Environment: real
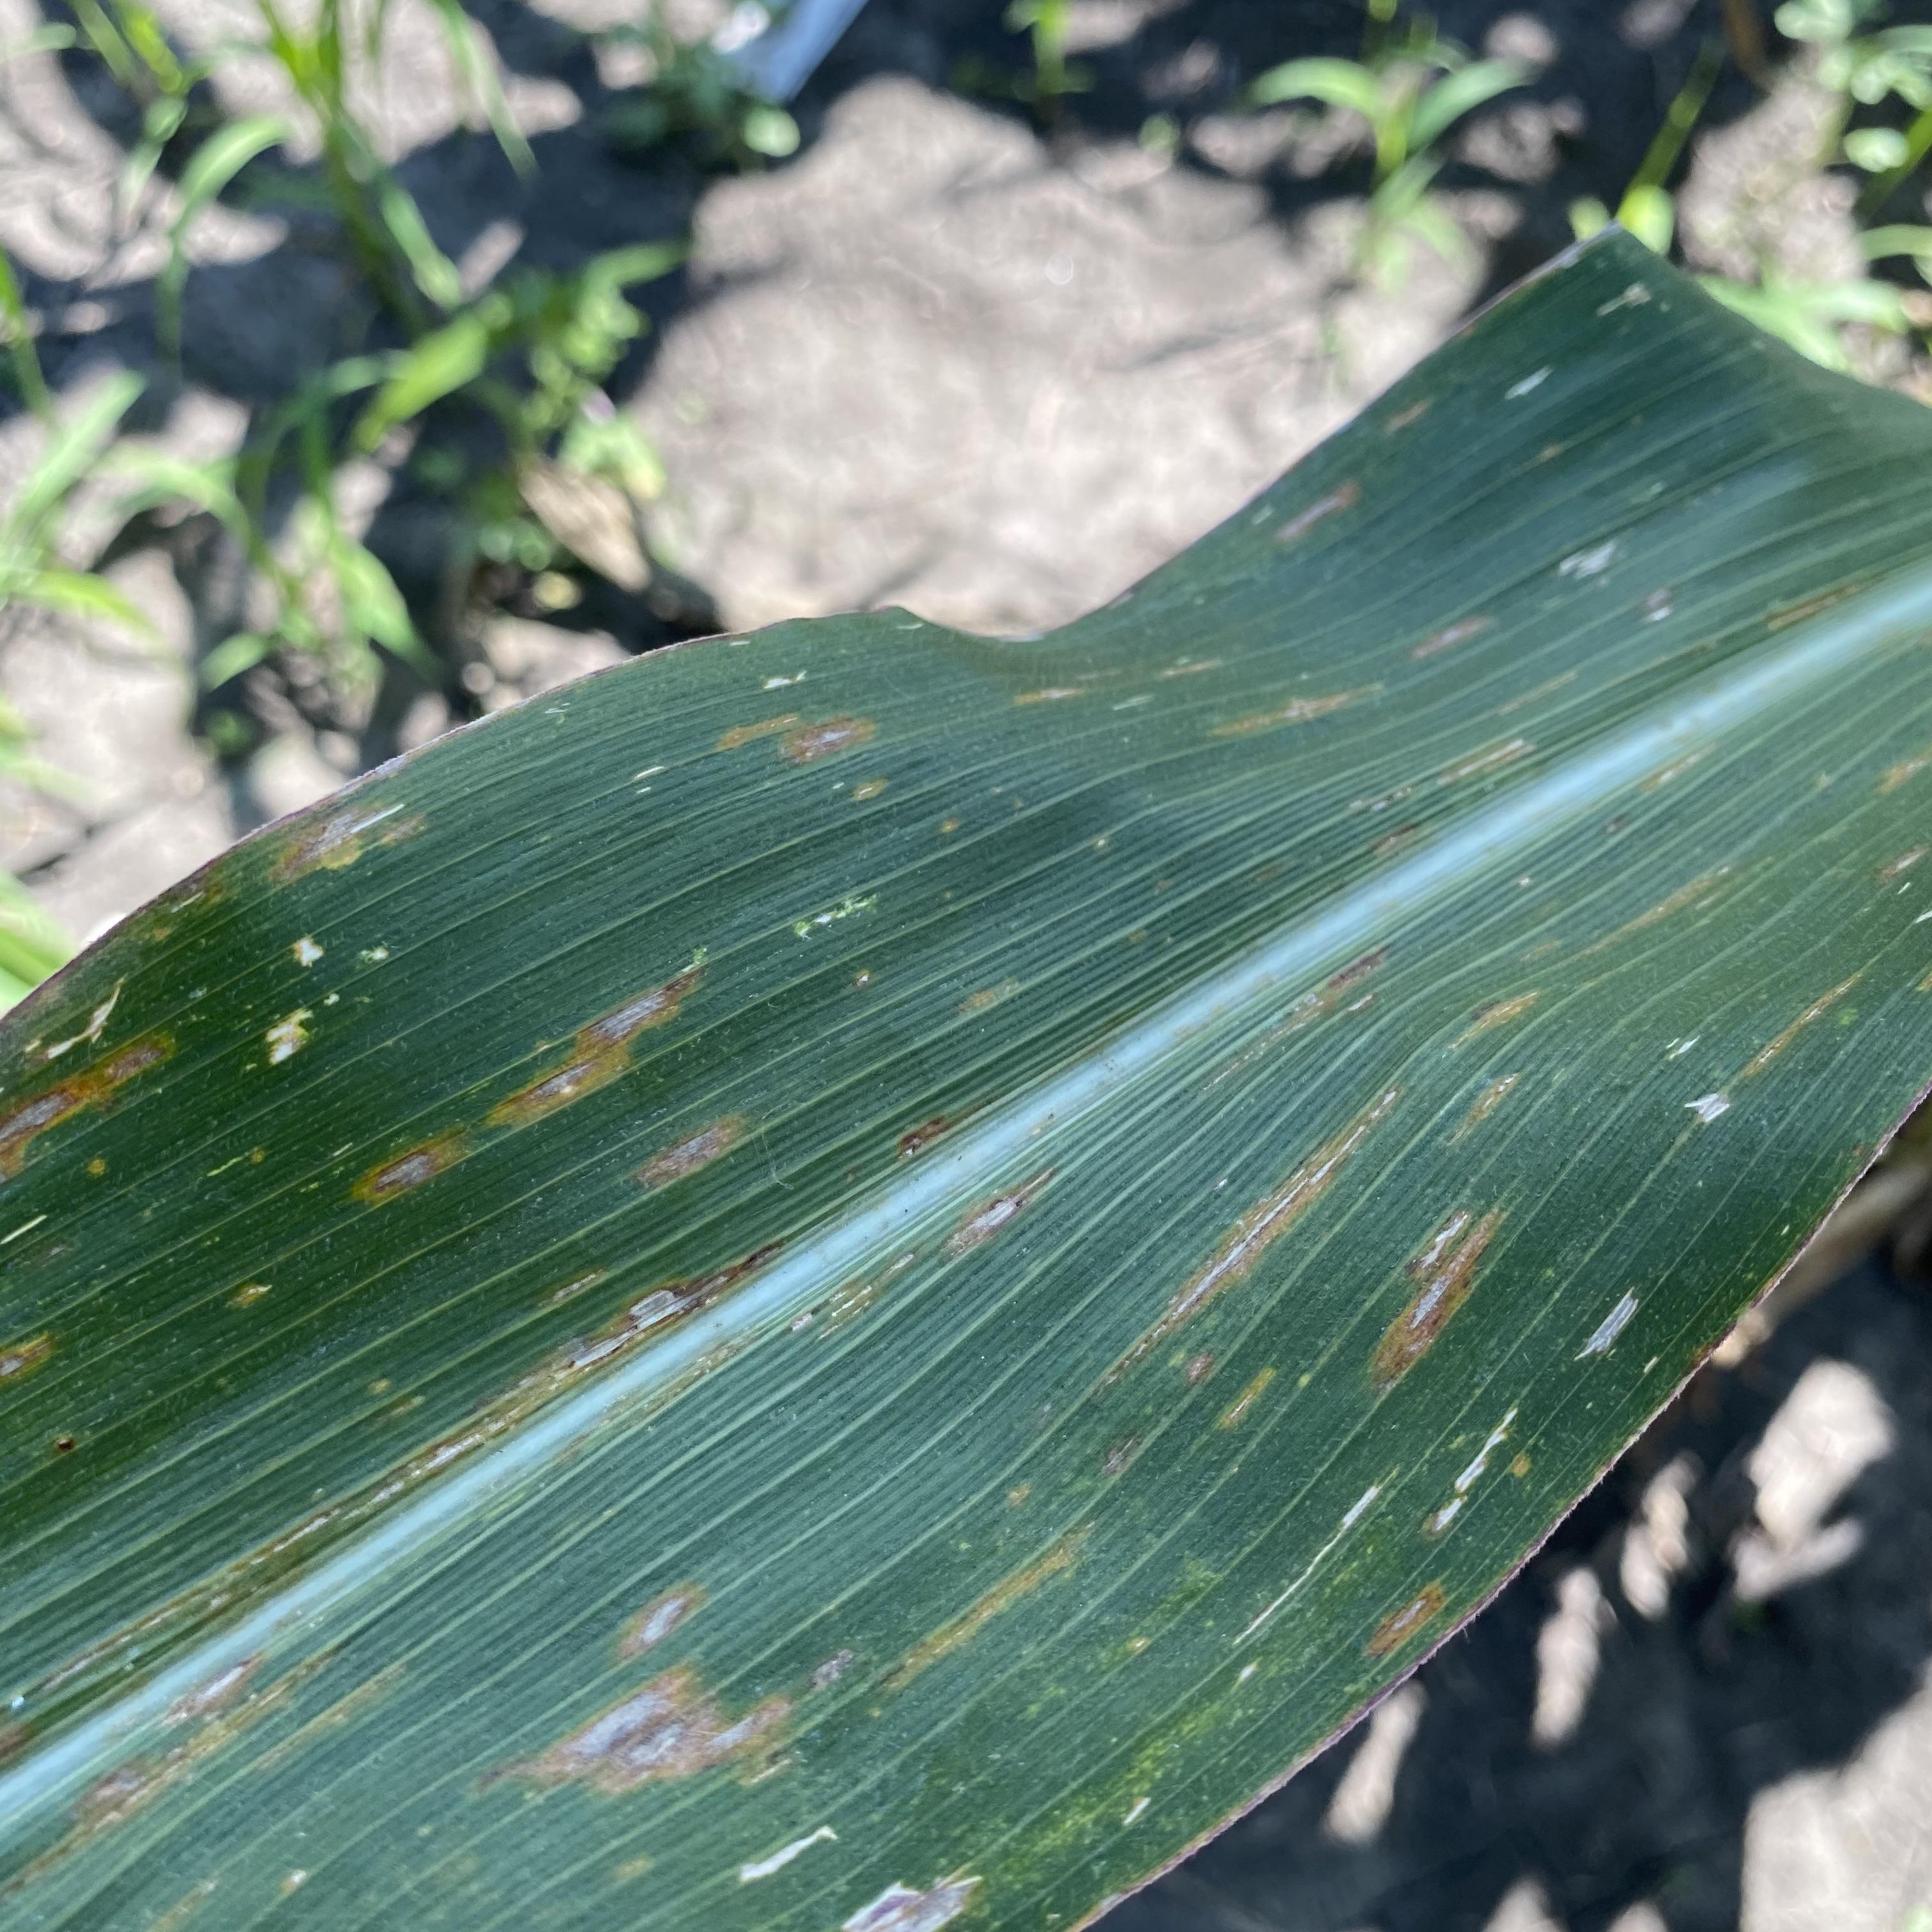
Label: gray_leaf_spot